Scott Gaylord

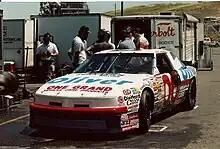
Gaylord first Cup car in the pits at Sears Point in 1991

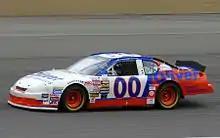
Gaylord on the track in his West Series car in 2005

Gaylord followed in his father's footsteps by starting to race on road courses and he has over 60 wins on circuits. He has won class championships in SCCA and IMSA, and has also competed in numerous 24 Hours of Daytona events.